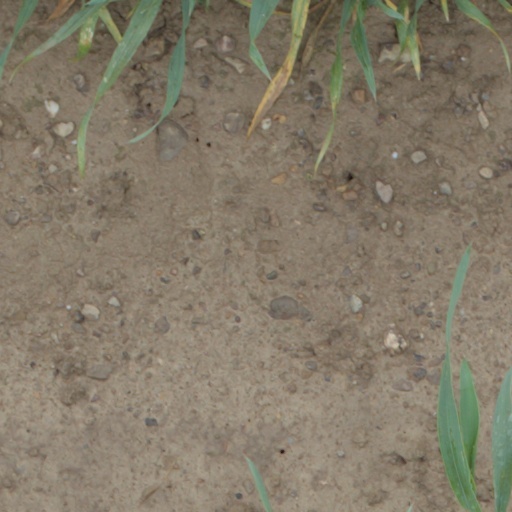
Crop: wheat